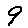
Label: 9